World Jewish Congress

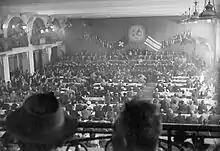
Delegates at the Second Plenary Assembly of the World Jewish Congress in Montreux, Switzerland

The World Jewish Congress considers dialogue with representatives of moderate Islam as "one of the most important and challenging issues at this time. The increasing gap of understanding between so-called Western liberal democracies and the Islamic world is extremely dangerous," according to the WJC website.